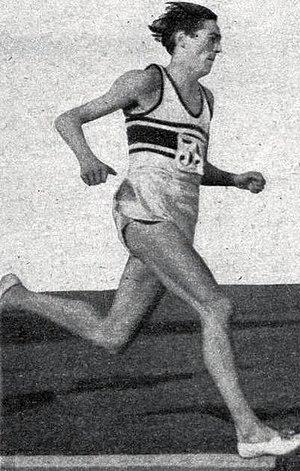
Marcel Hansenne en 1945.
Marcel Fernand Hansenne est un athlète français spécialiste du 800 mètres. Il mesurait 1,81 m pour 70 kg.